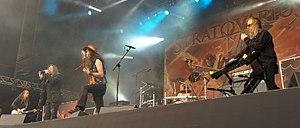
Voici une liste de groupes de metal symphonique.